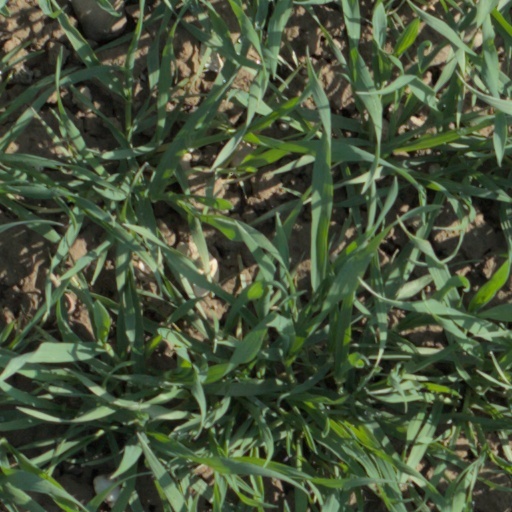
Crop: wheat